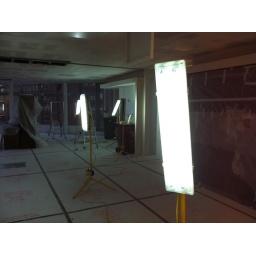
New office in the old Observer newspaper building - 2 weeks from move in date midway through a refurb